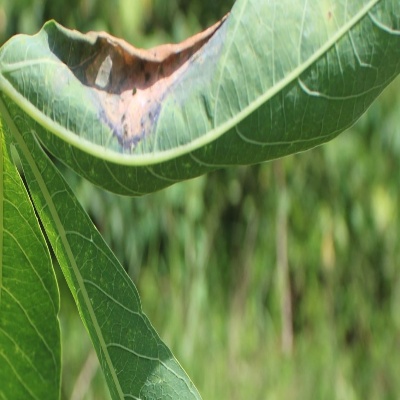
Crop: Cassava
Condition: bacterial blight